George Wishart (bishop)

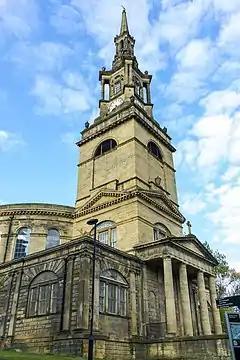
All Saints Church, Newcastle Upon Tyne

George Wishart (1599–1671) was a Scottish Episcopalian bishop and author.